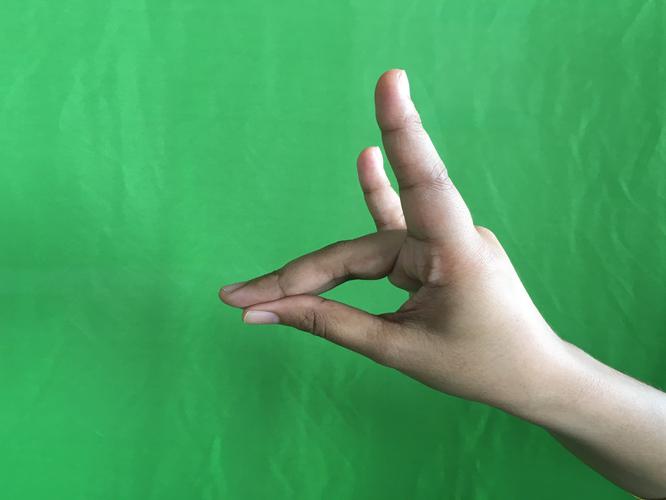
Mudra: Simhamukham
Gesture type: single_hand